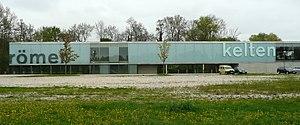
Le Musée celto-romain de Manching est un musée d’archéologie se trouvant dans le bourg allemand éponyme, au sein du district de la Haute-Bavière. Fondé en 2006, en tant que branche de la Collection archéologique de l’état de Bavière siégeant à Munich, il regroupe de façon permanente les découvertes archéologiques celtes issues des conséquentes fouilles du site de l’oppidum de Manching, ainsi que des vestiges romains témoignant de l’occupation romaine du sud de la Bavière, celle-ci comprenant notamment les fortifications militaires impériales de l’Oberstimm. Le musée organise également de nombreuses et régulières expositions temporaires portant sur des thématiques archéologiques variées et dont les horizons s'insèrent au-delà de l'archéologie locale et régionale.